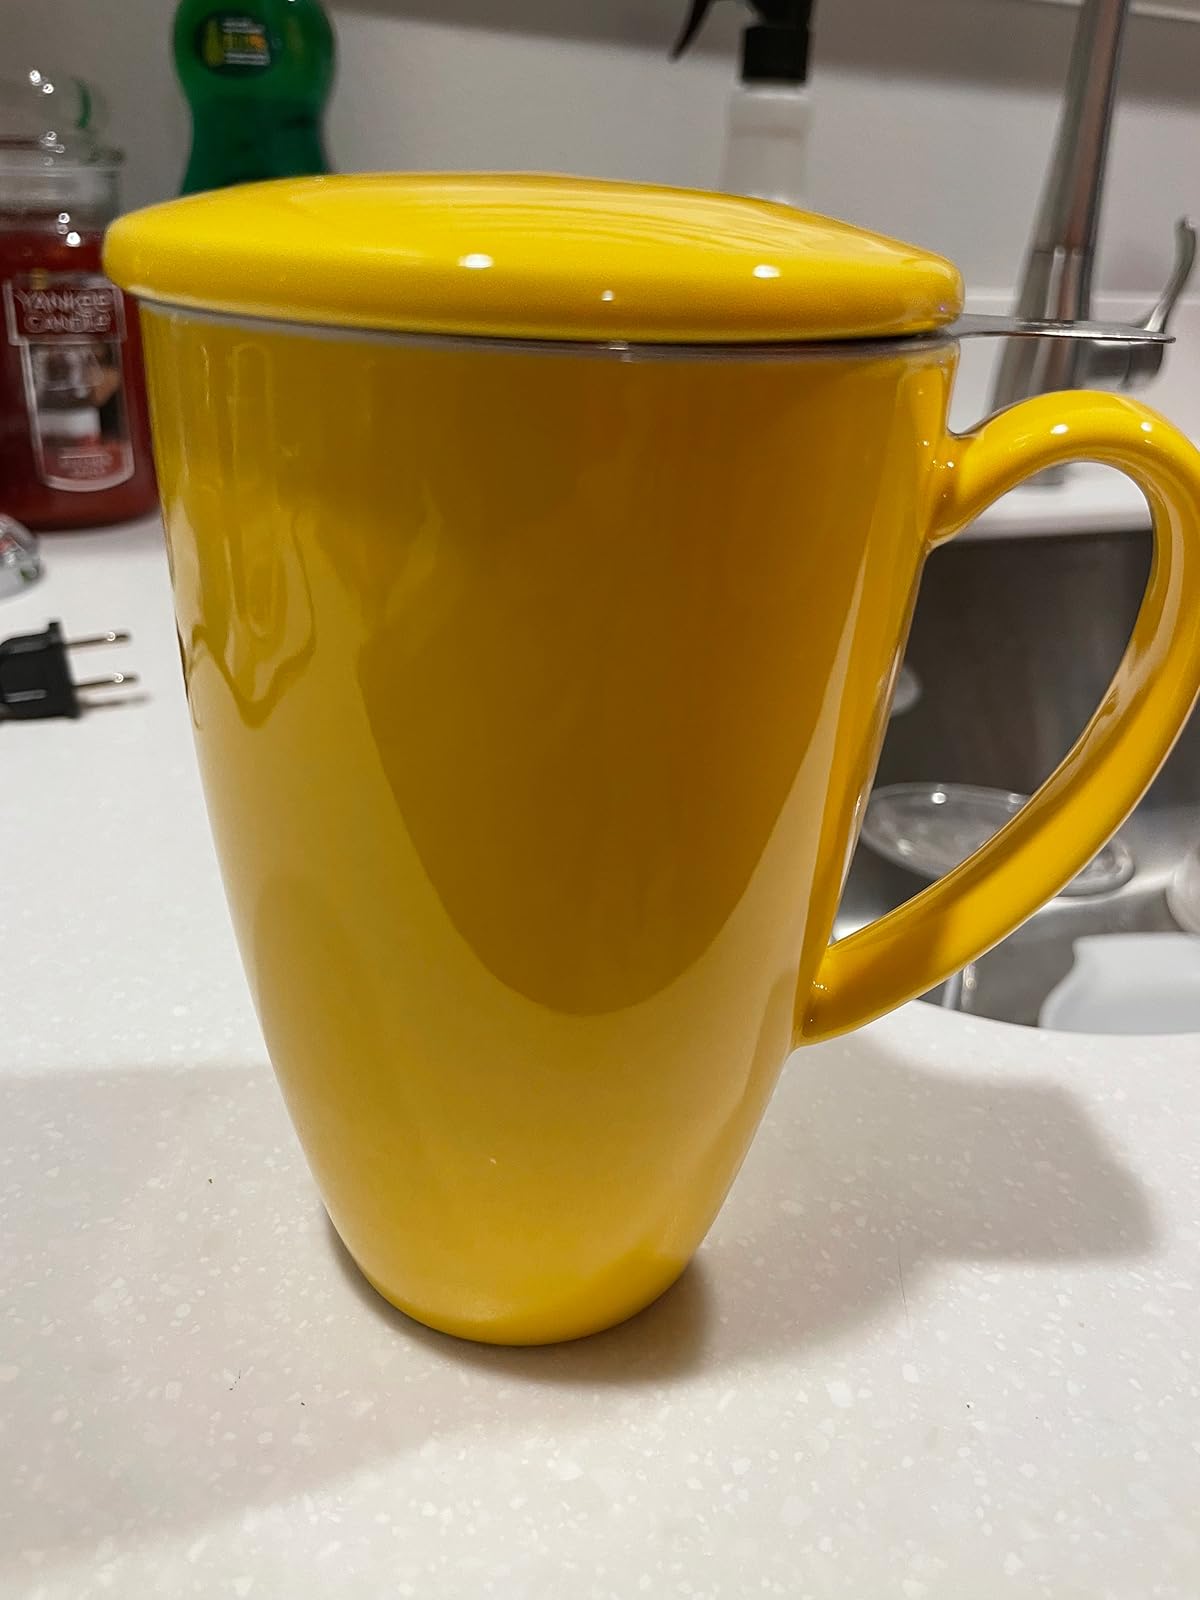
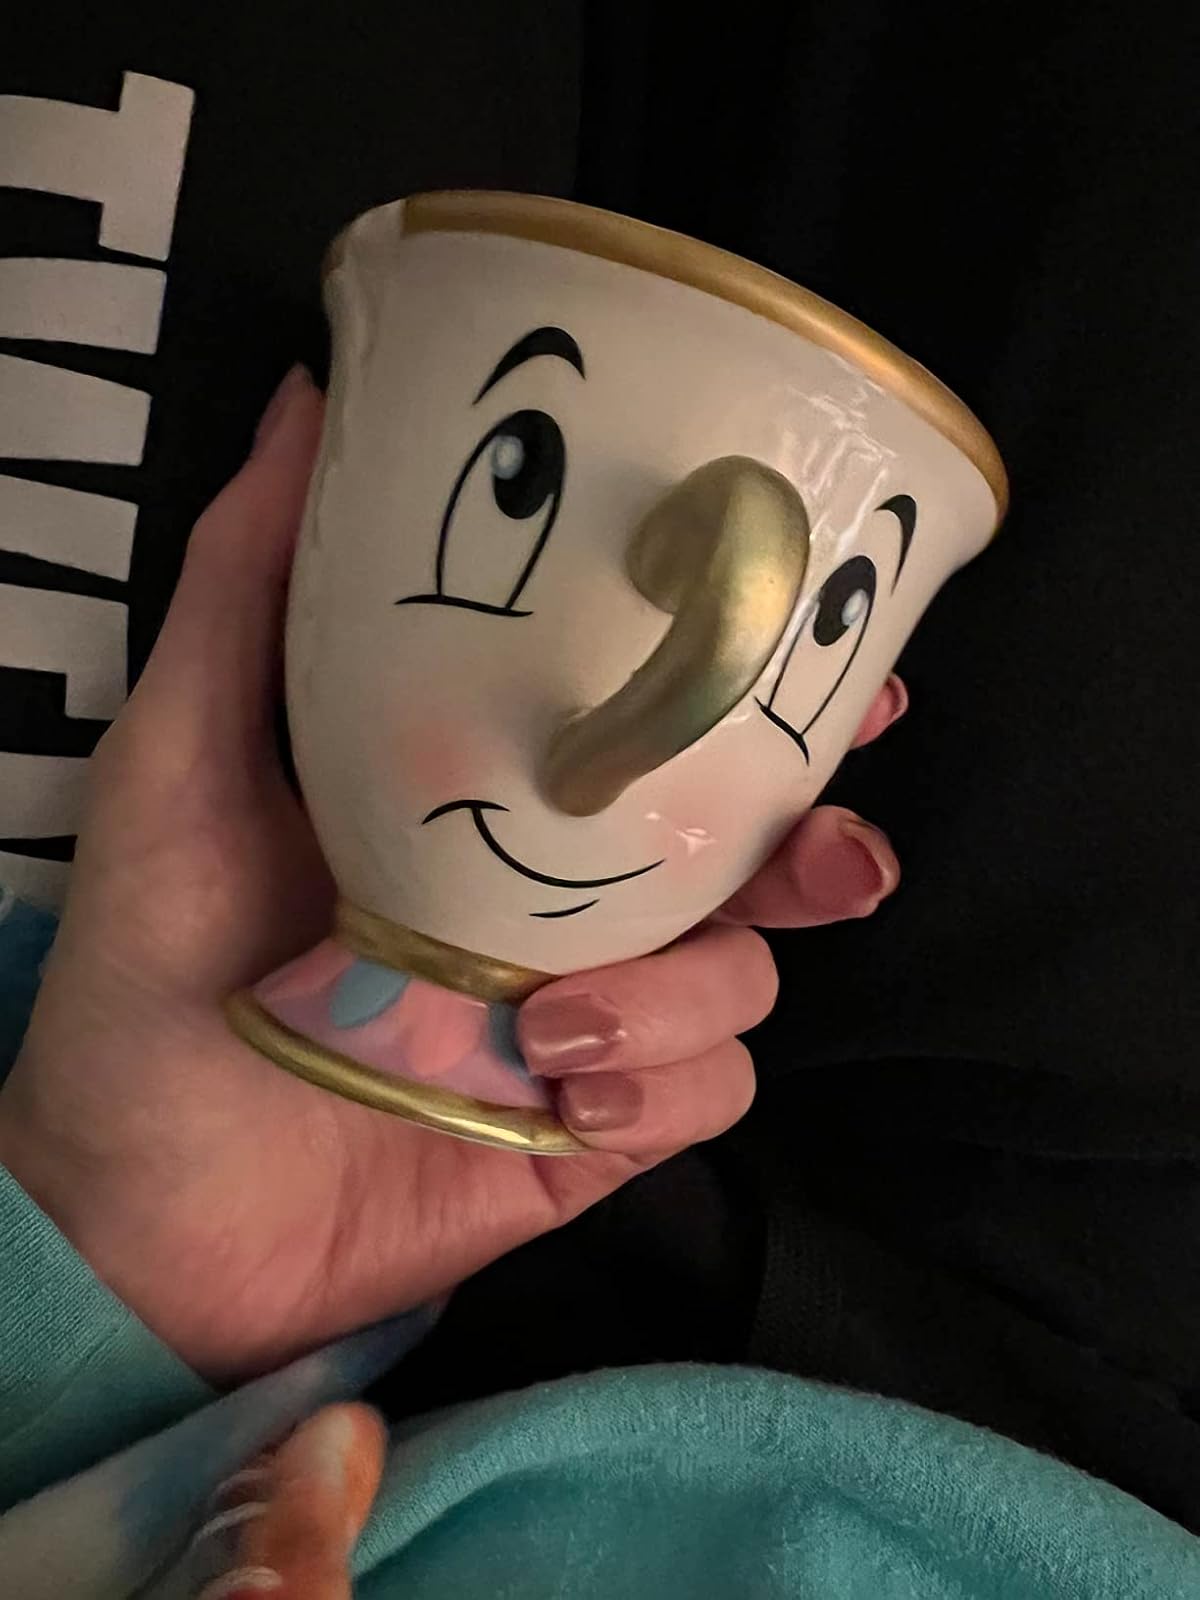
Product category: items_mug
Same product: no